Catholic University in Ružomberok

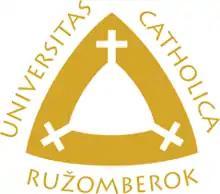

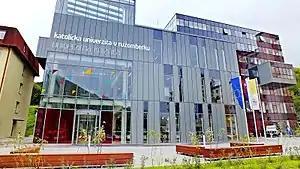
Library and main building of Catholic University in Ruzomberok

Catholic University in Ružomberok (CU) is a public university with religious character. The Conference of Slovak Bishops and National Council of the Slovak Republic took part in its foundation in 2000.